Nordbotn Church

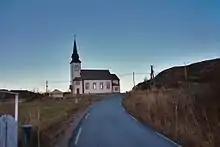
View of the church

Nordbotn Church is a parish church of the Church of Norway in Hitra Municipality in Trøndelag county, Norway. It is located in the village of Nordbotn on the island of Fjellværsøya. It is one of the churches for the "Hitra og Fillan" parish which is part of the Orkdal prosti (deanery) in the Diocese of Nidaros. The white, wooden church was built in a long church design in 1900 using plans drawn up by the architect Carl Julius Bergstrøm. The church seats about 280 people.